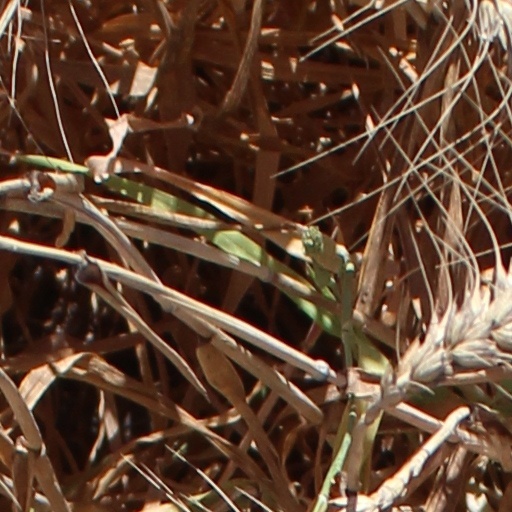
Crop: wheat